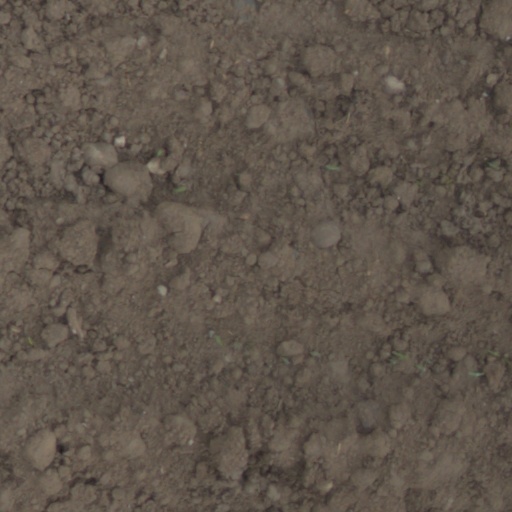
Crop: wheat